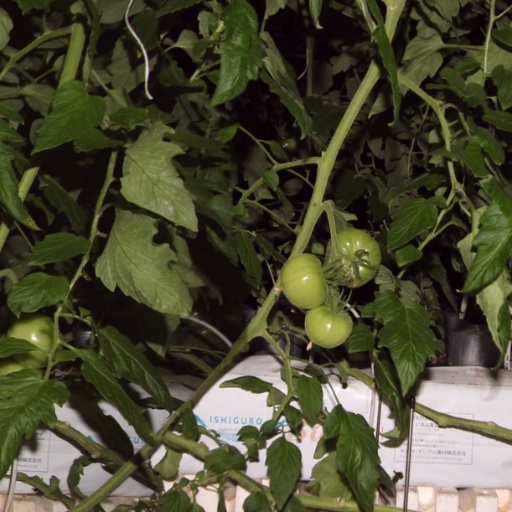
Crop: tomato